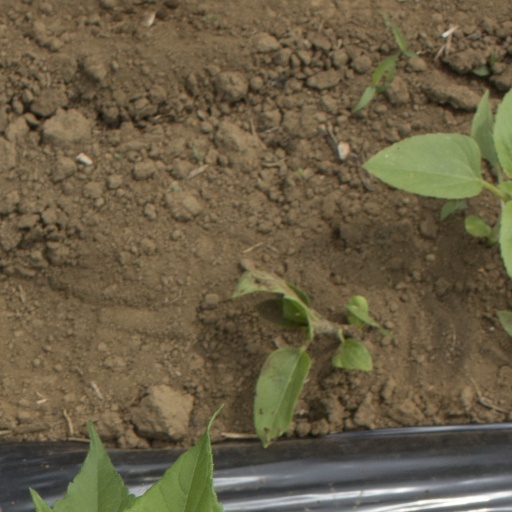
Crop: Jerusalem artichoke